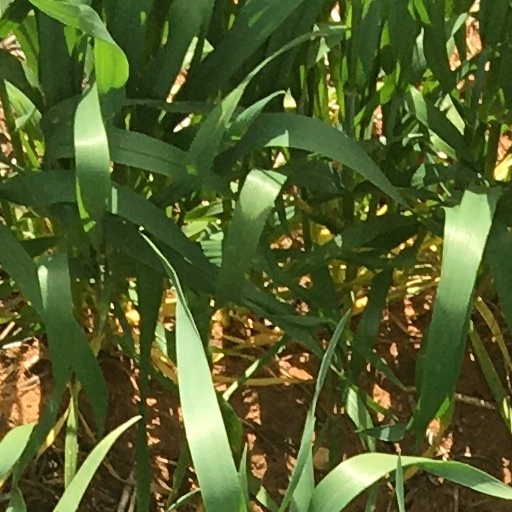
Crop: wheat